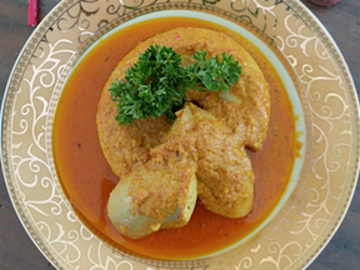
Label: gulai_tambusu